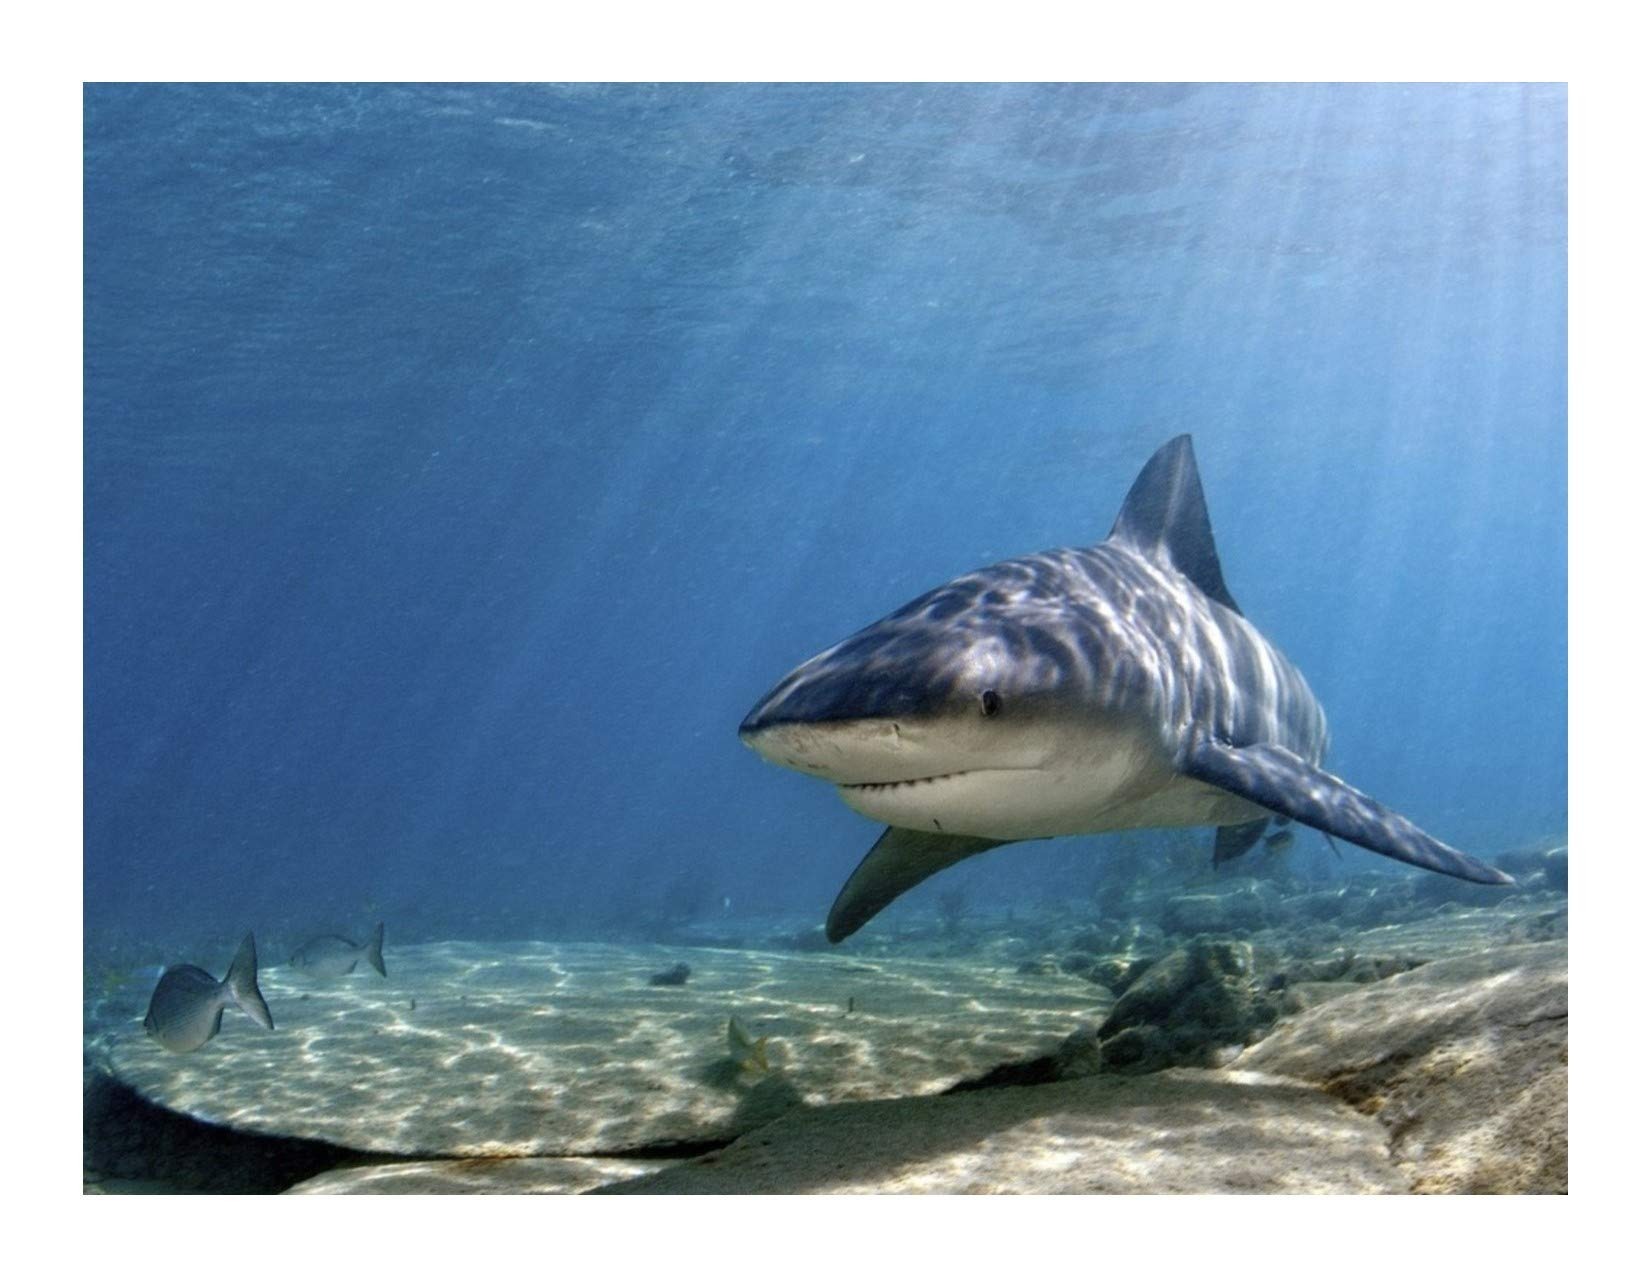
Item Name: Bull Shark Edible Cake Topper- 1/4 Sheet
Bullet Point 1: A fast and simple way to add to your birthdays and occasions. Just peel the back off of your edible image and lay flat on your previously frosted cake. Watch as it absorbs and creates a brillant design that both children and adults will love. Instructions for placement on cake are included. You may store your image, laying flat, up to one year.
Bullet Point 2: Gluten Free! Soy Free! Trans-Fat Free! No Known Allergens! No Peanut Products Added! Printed on high quality edible icing paper (not wafer or rice paper)
Product Description: Edible icing art is a great way to make a cake and cupcakes look fantastic and professional. These are an easy and inexpensive way to make your cake look like a masterpiece. All icing images come with instructions . Simply remove the edible icing art from backing and place on top of freshly iced cake or cupcakes. After 15 to 25 minutes the edible icing art will blend with the frosting to give your cake a professional look
Value: 1.0
Unit: Count

Price: 14.5